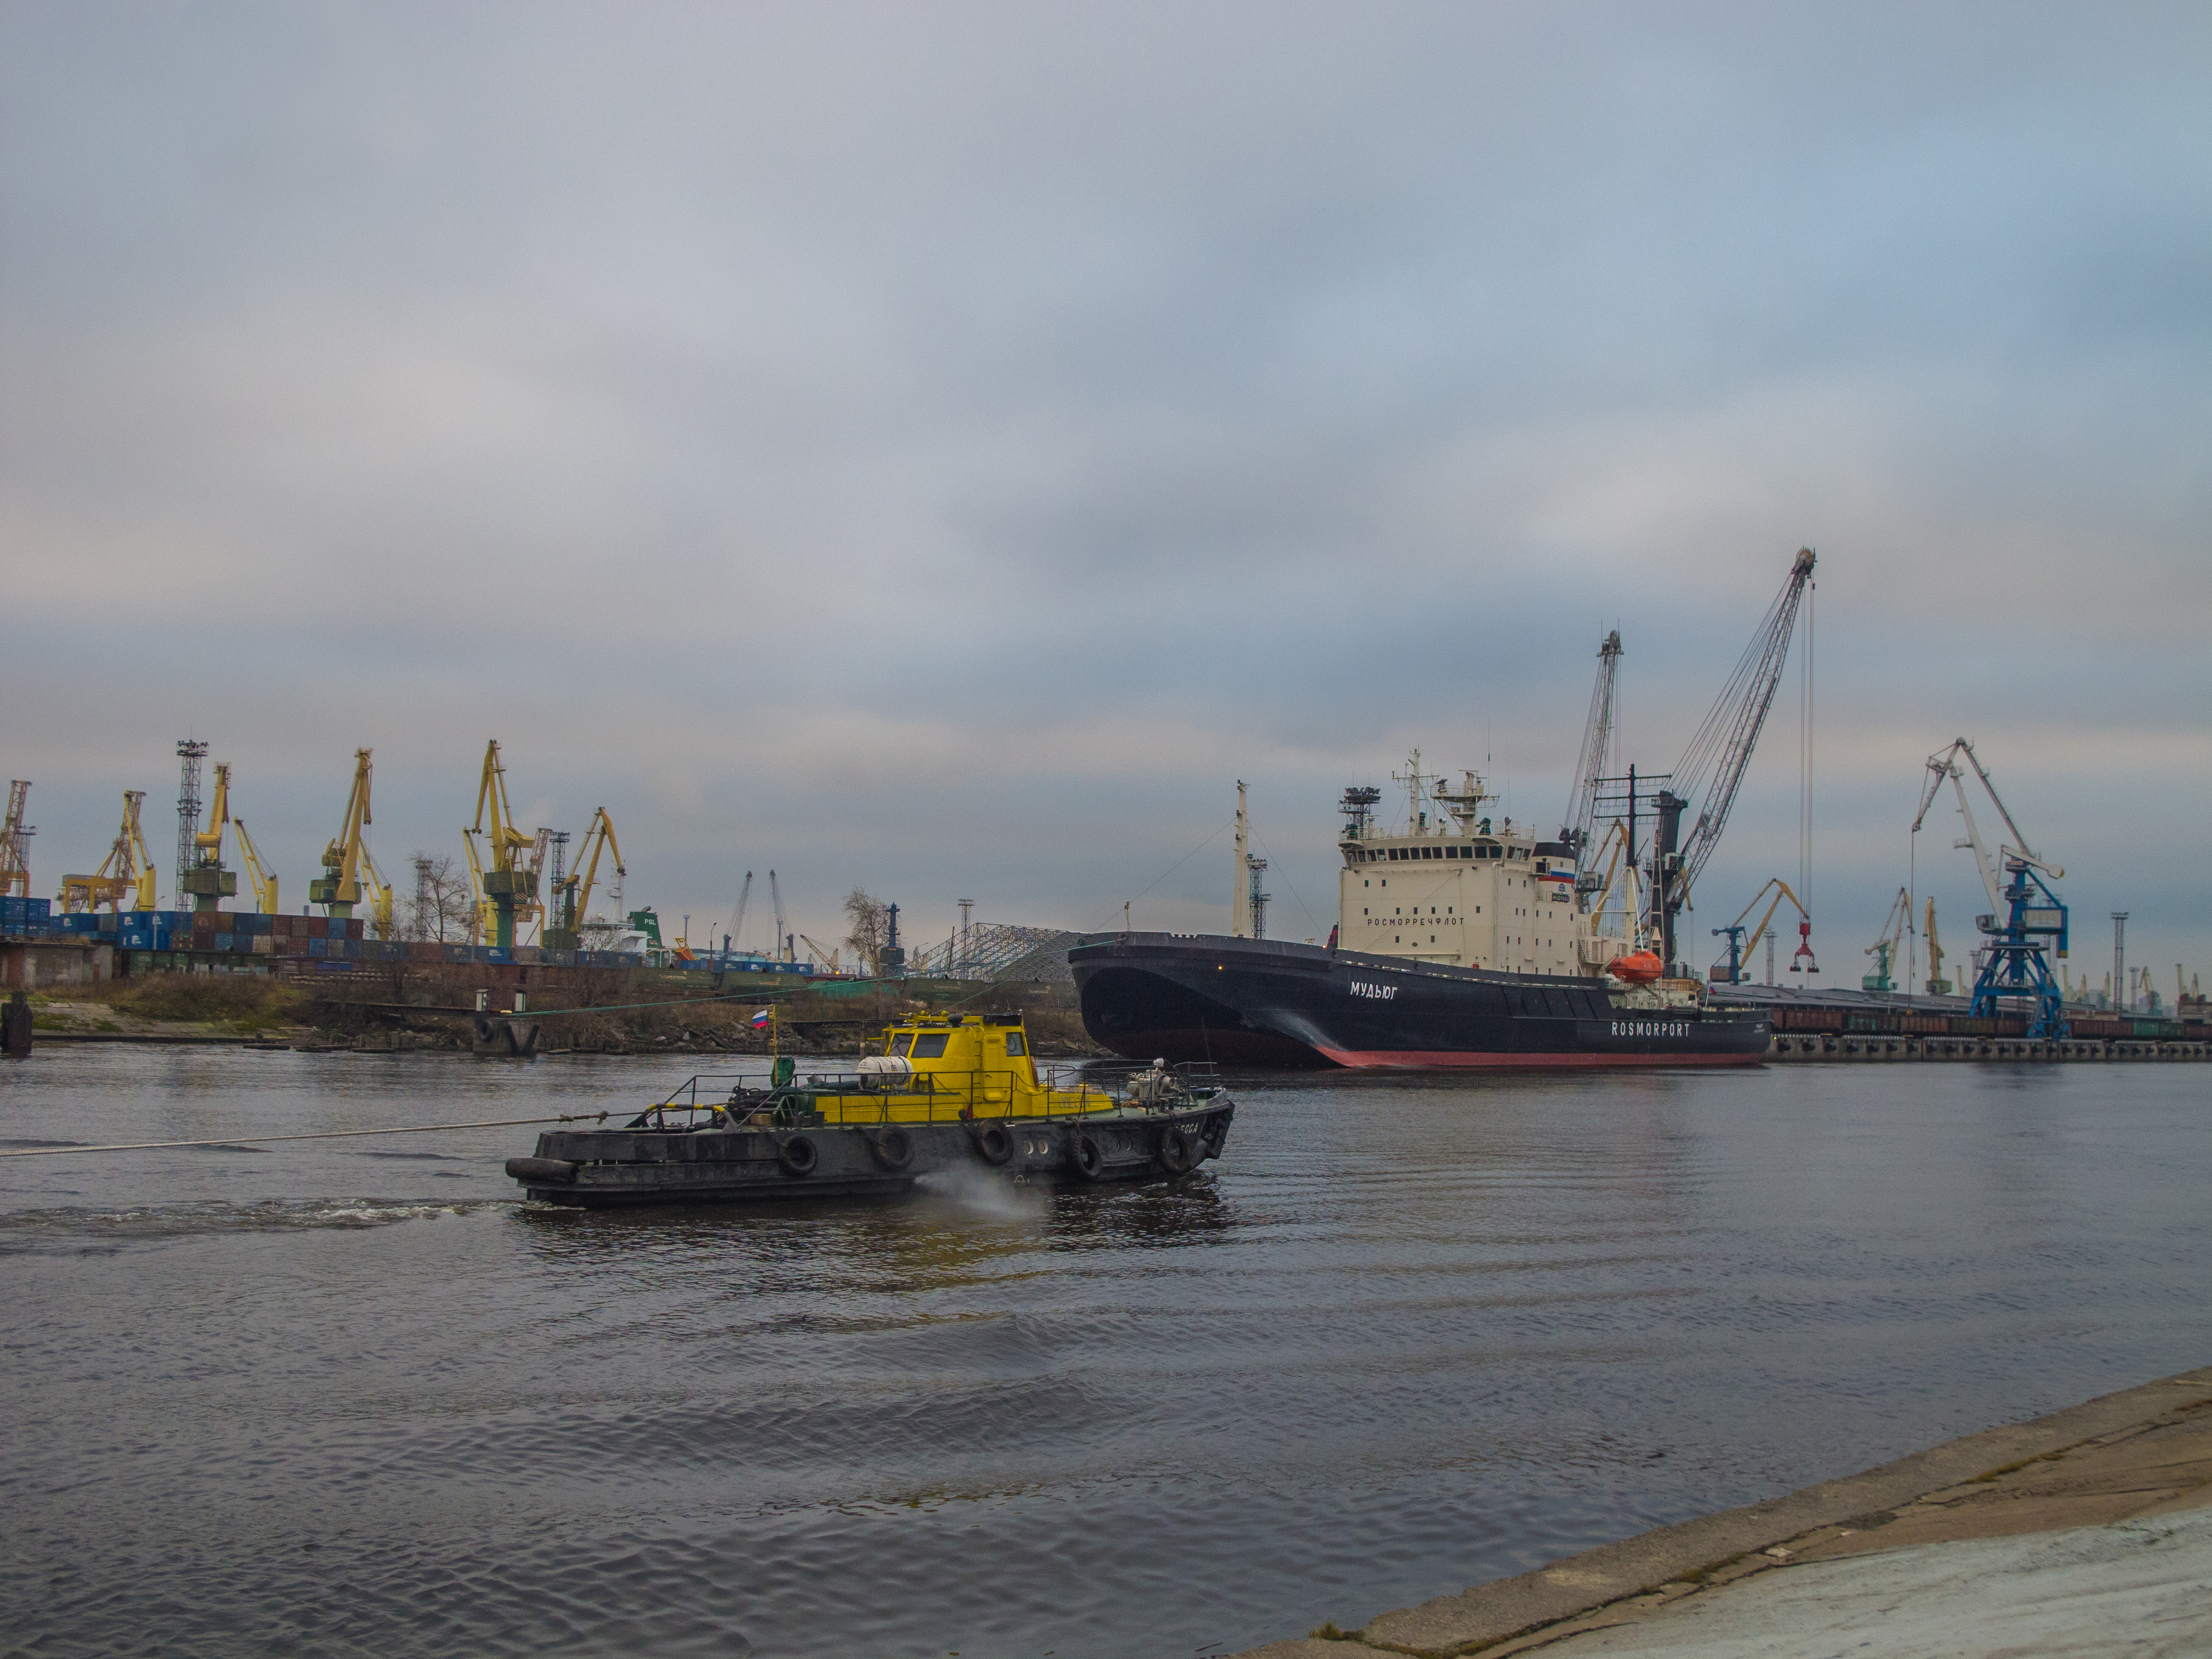
image, watercraft, water, boat, machine, ship, naval architecture, port, channel, crane vessel floating, cargo ship, crane, water transportation, boats and boating equipment and supplies